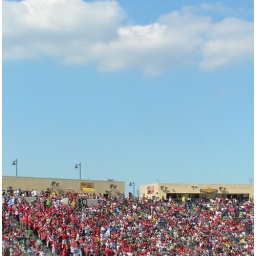
DAY 203: a sea of blue over a seas of red and green